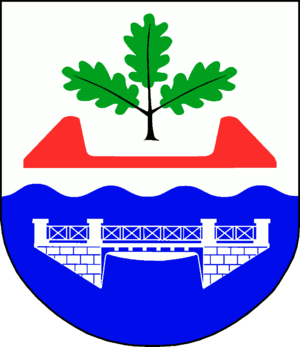
Kaaks est une commune allemande du Schleswig-Holstein, située dans l'arrondissement de Steinburg, à huit kilomètres au nord-ouest de la ville d'Itzehoe. Kaaks fait partie de l'Amt Itzehoe-Land qui regroupe 20 communes autour d'Itzehoe.